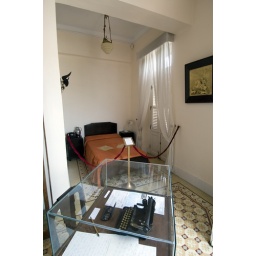
Typewriter and desk of Ernest Hemingway in the preserved bedroom at Hotel Ambos Mundos, La Habana Vieja, Havana, Cuba